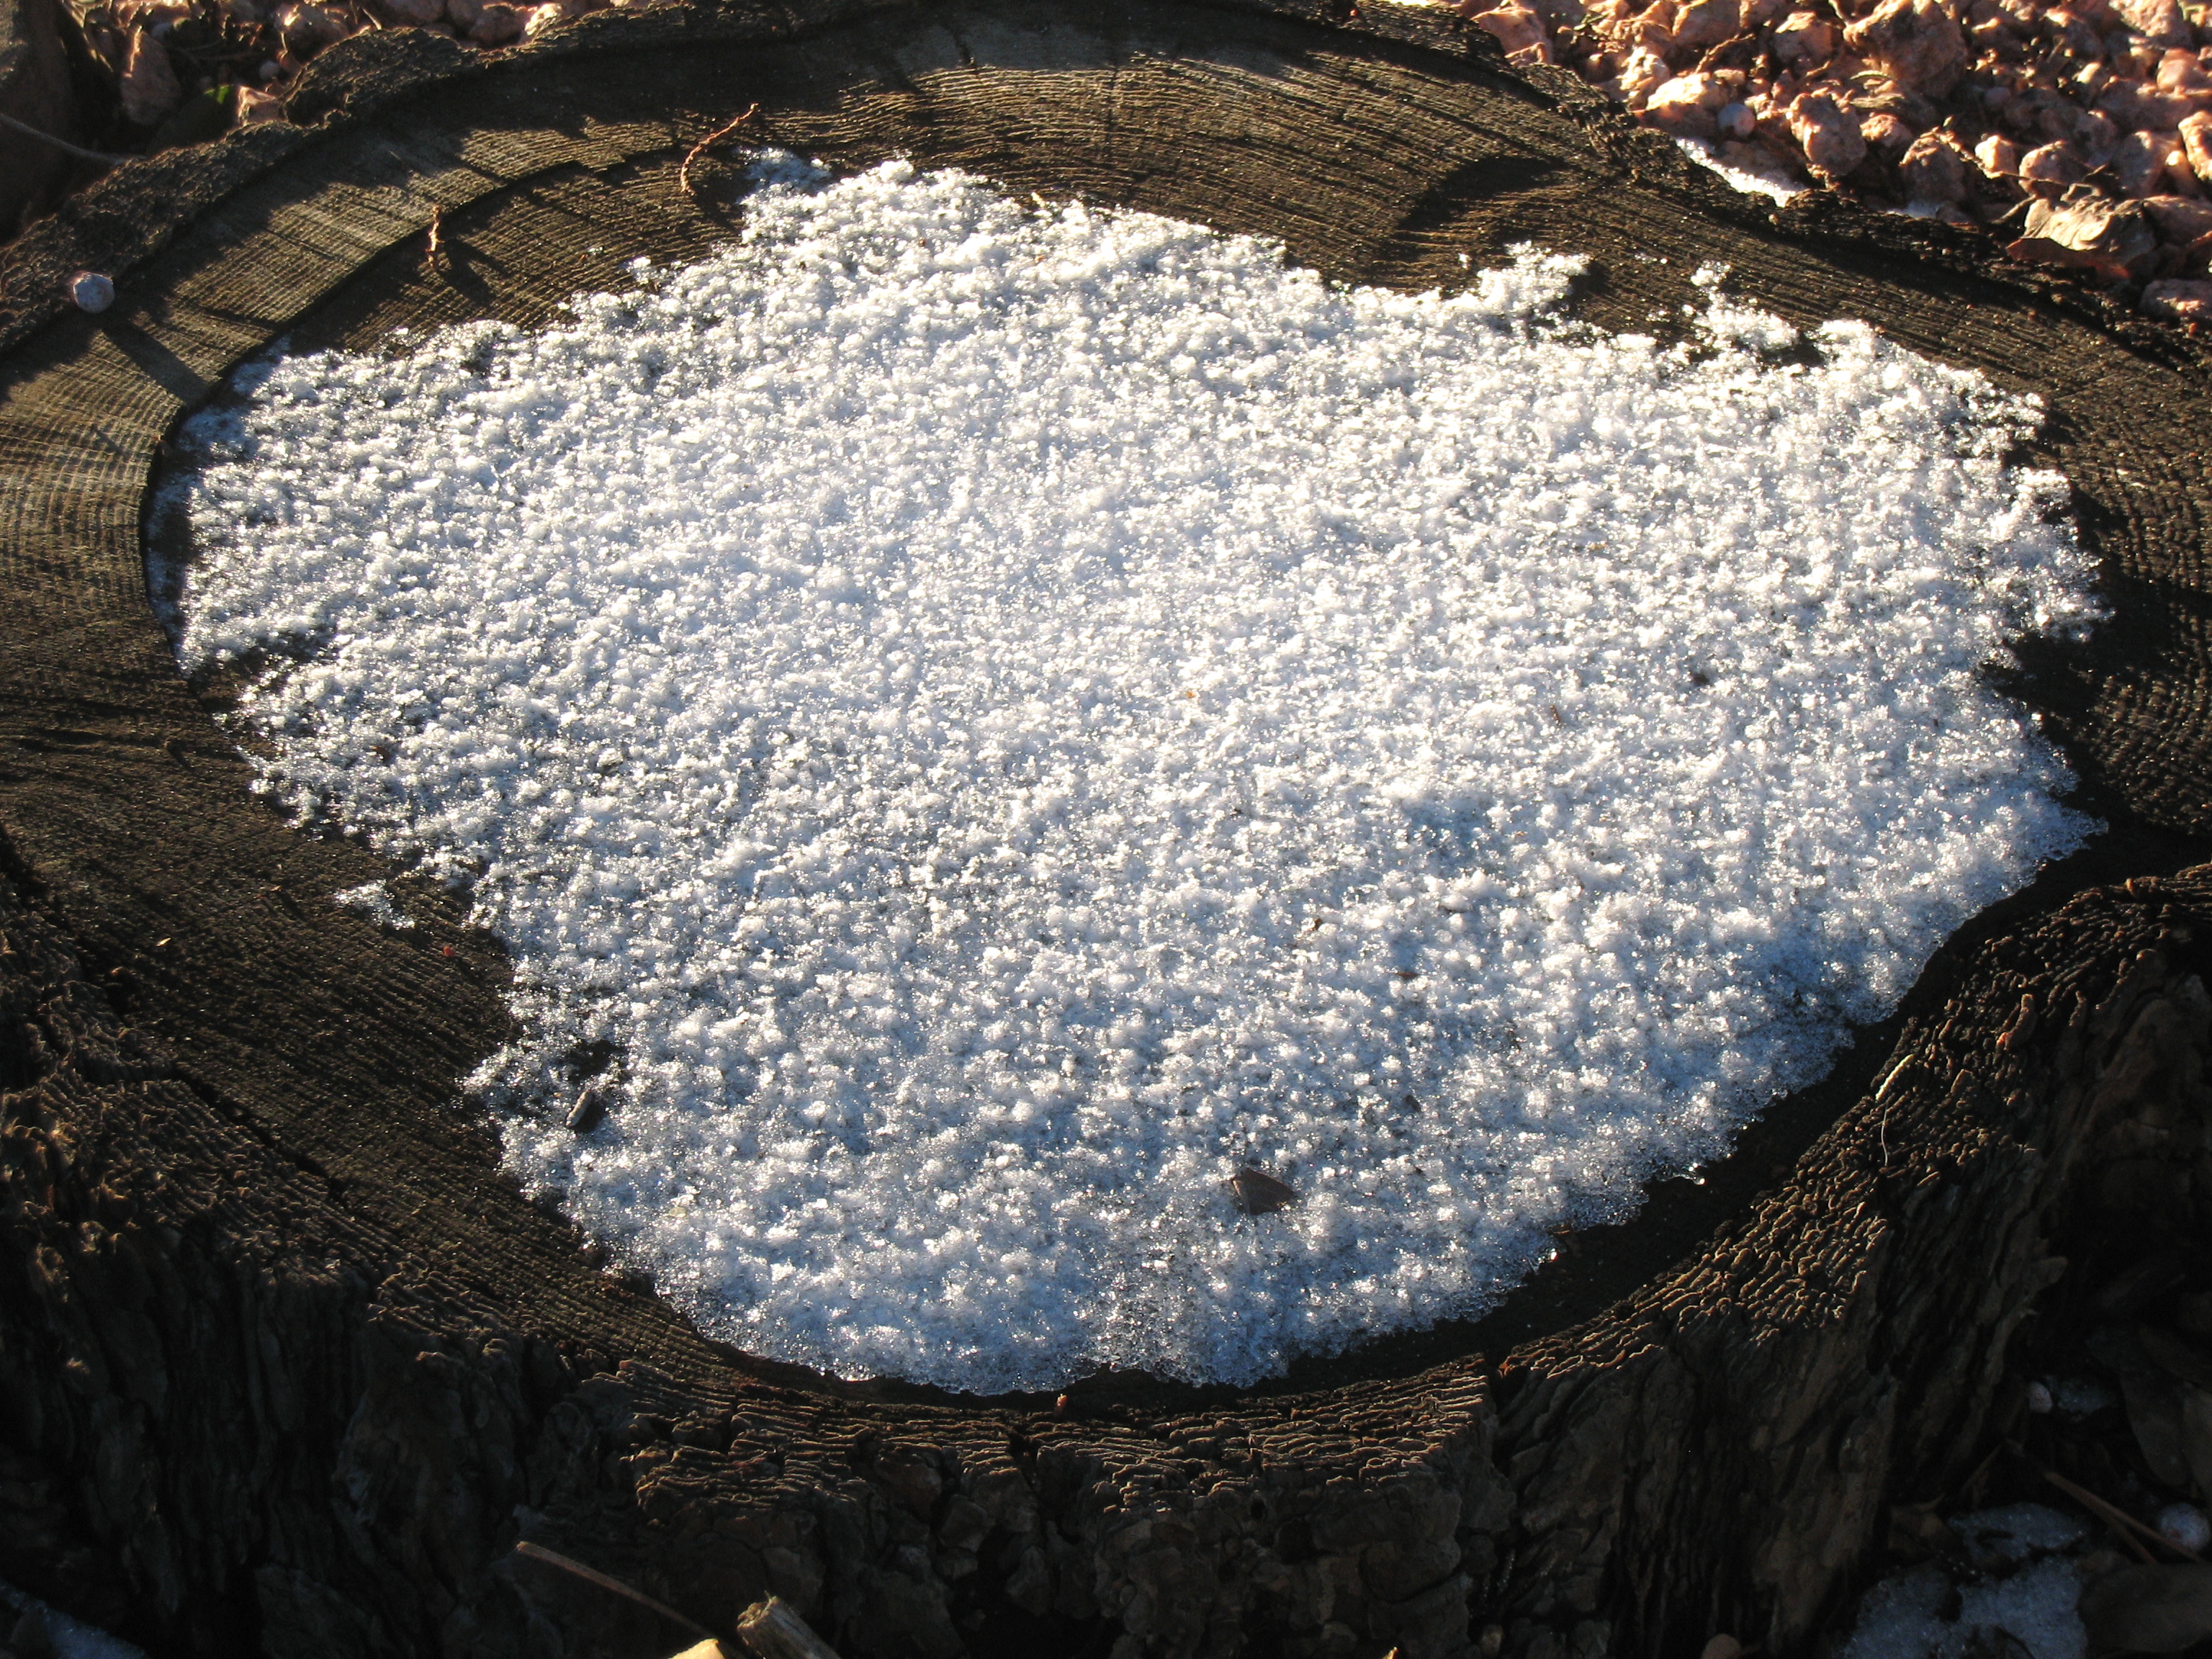
water, nature, snow, winter, frost, ice, soil, material, geology, melting, freezing